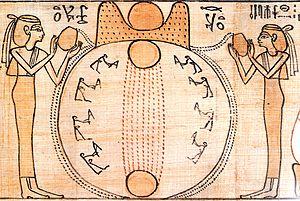
Selon les mythes funéraires des Anciens Égyptiens, l’au-delà est le lieu où séjournent les dieux, les bienheureux et les damnés. Domaine d'Osiris, ce monde supranaturel est à la fois souterrain, terrestre et céleste. Il est connu sous les dénominations de Kheret-Netjer, Ro-Sétaou, Douât et Neferet Imentet. La géographie de cet autre monde, ainsi que les êtres qui le peuplent, sont renseignés par divers écrits dont les Textes des pyramides, le Livre des deux chemins, le Livre des Morts, les Livres du monde souterrain et quelques contes.
Les dieux et déesses de l’Égypte antique représentent une foule considérable de plus d'un millier de puissances surnaturelles ; divinités cosmogoniques, divinités provinciales, divinités locales, divinités funéraires, personnification de phénomènes naturels ou de concepts abstraits, ancêtres déifiés, démons, génies, divinités étrangères importées, etc. Le terme égyptien pour dieu est netjer et son plus ancien hiéroglyphe représente vraisemblablement un mat enveloppé de bandelettes de tissu. Pour désigner le concept de la divinité, les glyphes alternatifs sont le faucon sur un perchoir et un personnage accroupi. D'autres termes existent pour désigner une divinité, tel baou ou sekhem mais leur diffusion a été de moindre importance.